Wilton Speight

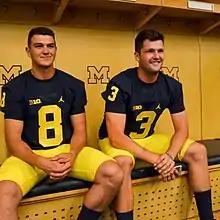
John O'Korn and Speight (right) were part of a preseason quarterback battle

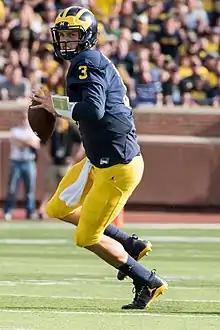
Speight in 2016

Michigan's 2016 spring practice featured a quarterback battle between Speight, redshirt junior John O'Korn, redshirt junior Shane Morris, true freshman Brandon Peters and redshirt freshman Alex Malzone. After spring practice, press reports indicated that Speight, O'Korn and Morris were leading the competition, in that order. O'Korn and Speight were the starters in the April 1 spring game. Speight passed for a touchdown and ran for another leading his team to a 14–13 win.